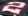
Number: 2